The Finale (Everybody Loves Raymond)

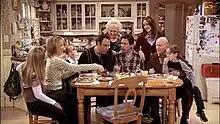
The final shot of "The Finale," where all of the Barones eat breakfast at the dinner table.

"The Finale" is the series finale of the American television sitcom "Everybody Loves Raymond". The sixteenth episode of the ninth season, and the 210th episode of the series overall; it originally aired on CBS on May 16, 2005, and was preceded by an hour-long special looking back on the whole series.